Morris Ital

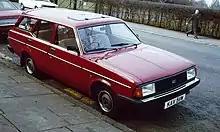
A Morris Ital Estate seen in Cambridge in 1981.

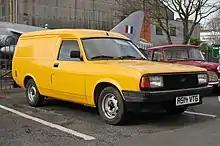
1983 Morris Ital Van

The Ital had revised exterior styling, but retained the Marina's 1.3- and 1.7-litre petrol engines and rear-wheel drive chassis. The dashboard and interior of the Marina were also carried over largely unaltered, including the main fascia panel, which faced 'away' from the driver. The Marina's coupé variant was not produced in Ital form, but the four door saloon, the five-door estate, and the pickup and van versions, were carried over from the Marina range.